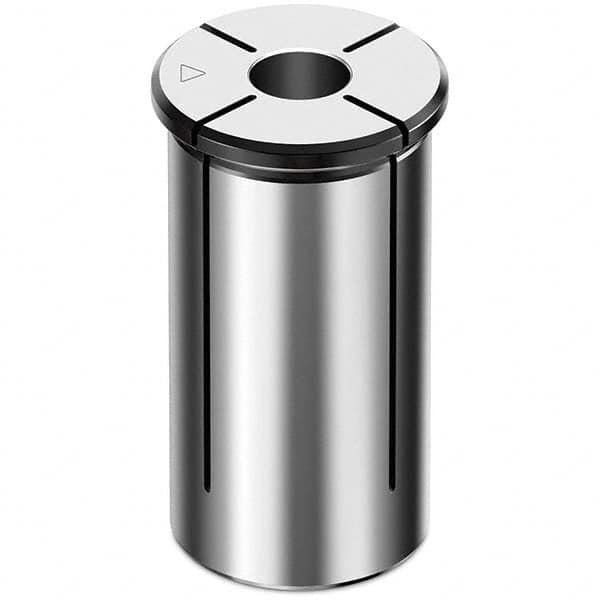
Rego-Fix - 9mm ID x 25mm OD, 30mm Head Diam, Sealed Hydraulic Chuck Sleeve
Item #: 18466813 Brand: Rego-Fix Model #: 1925.09000 Product Specifications Inside Diameter (mm) 9.00 Outside Diameter (mm) 25.00 Head Diameter (mm) 30.00 Through Coolant Yes Style Sealed Material Steel PSI 2,100
Brand: Rego-Fix
Category: Hardware > Plumbing > Plumbing Fittings & Supports > Plumbing Valves > Ball Valves